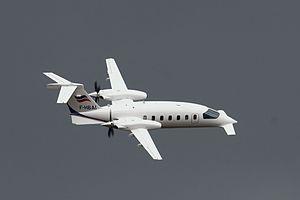
Un Piaggio P-180 Avanti en démonstration en vol au meeting aérien de Rennes 2010
Depuis les débuts de l'aviation, de nombreuses configurations d'aile ont été imaginées pour assurer la sustentation des « plus lourds que l'air », expression utilisée dès les années 1860. Copiant parfois dans un premier temps celles des animaux volants, les ailes vont au début du XXᵉ siècle adopter les dispositions que l'on connait aujourd'hui.
Le Piaggio P180 Avanti est un avion d'affaires bimoteur construit par la société italienne Piaggio Aero, l'ingénieur principal étant Alessandro Mazzoni.